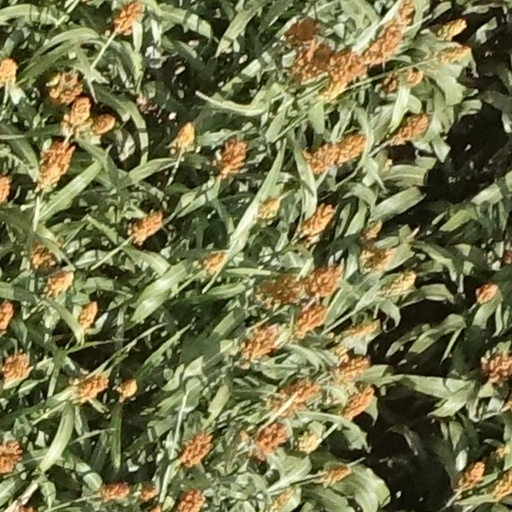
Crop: sorghum